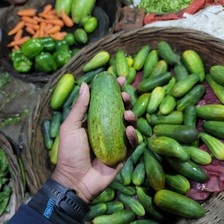
Label: cucumber